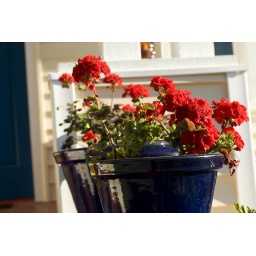
My red flowers in blue pots.